Fred Miller (rugby)

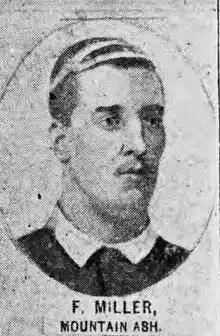
Sketch of Miller from 1898

Fred Miller (1873–?) was a Welsh international rugby union forward who played club rugby for Mountain Ash; and was the first player to represent an international team whilst at the club when he was selected for Wales in 1896. Miller later 'Went North', joining professional rugby league team Hull FC (Heritage No.98).